West-Harris House

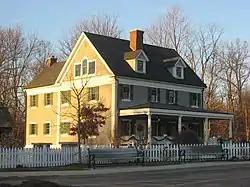
West-Harris House, January 2013

West-Harris House, also known as Ambassador House, is a historic home located at 106th Street and Eller Road in Fishers, Hamilton County, Indiana, United States. The ell-shaped, two-story, Colonial Revival-style dwelling with a large attic and a central chimney also features a full-width, hip-roofed front porch and large Palladian windows on the gable ends of the home. It also includes portions of the original log cabin dating from ca. 1826, which was later enlarged and remodeled. In 1996 the home was moved to protect it from demolition about from its original site to its present-day location at Heritage Park at White River in Fishers. The former residence was listed on the National Register of Historic Places in 1999 and is operated as a local history museum, community events center, and private rental facility.